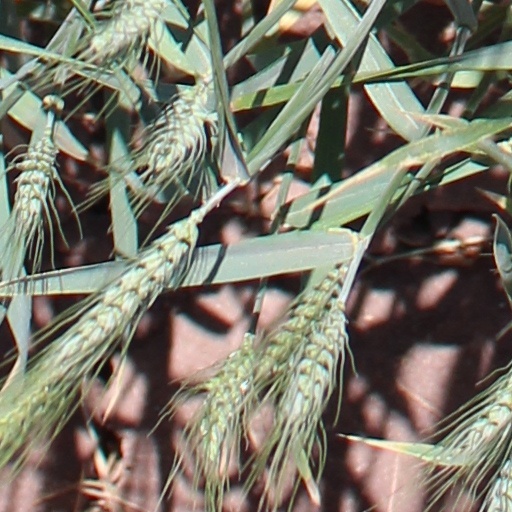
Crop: wheat